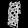
Label: Dress